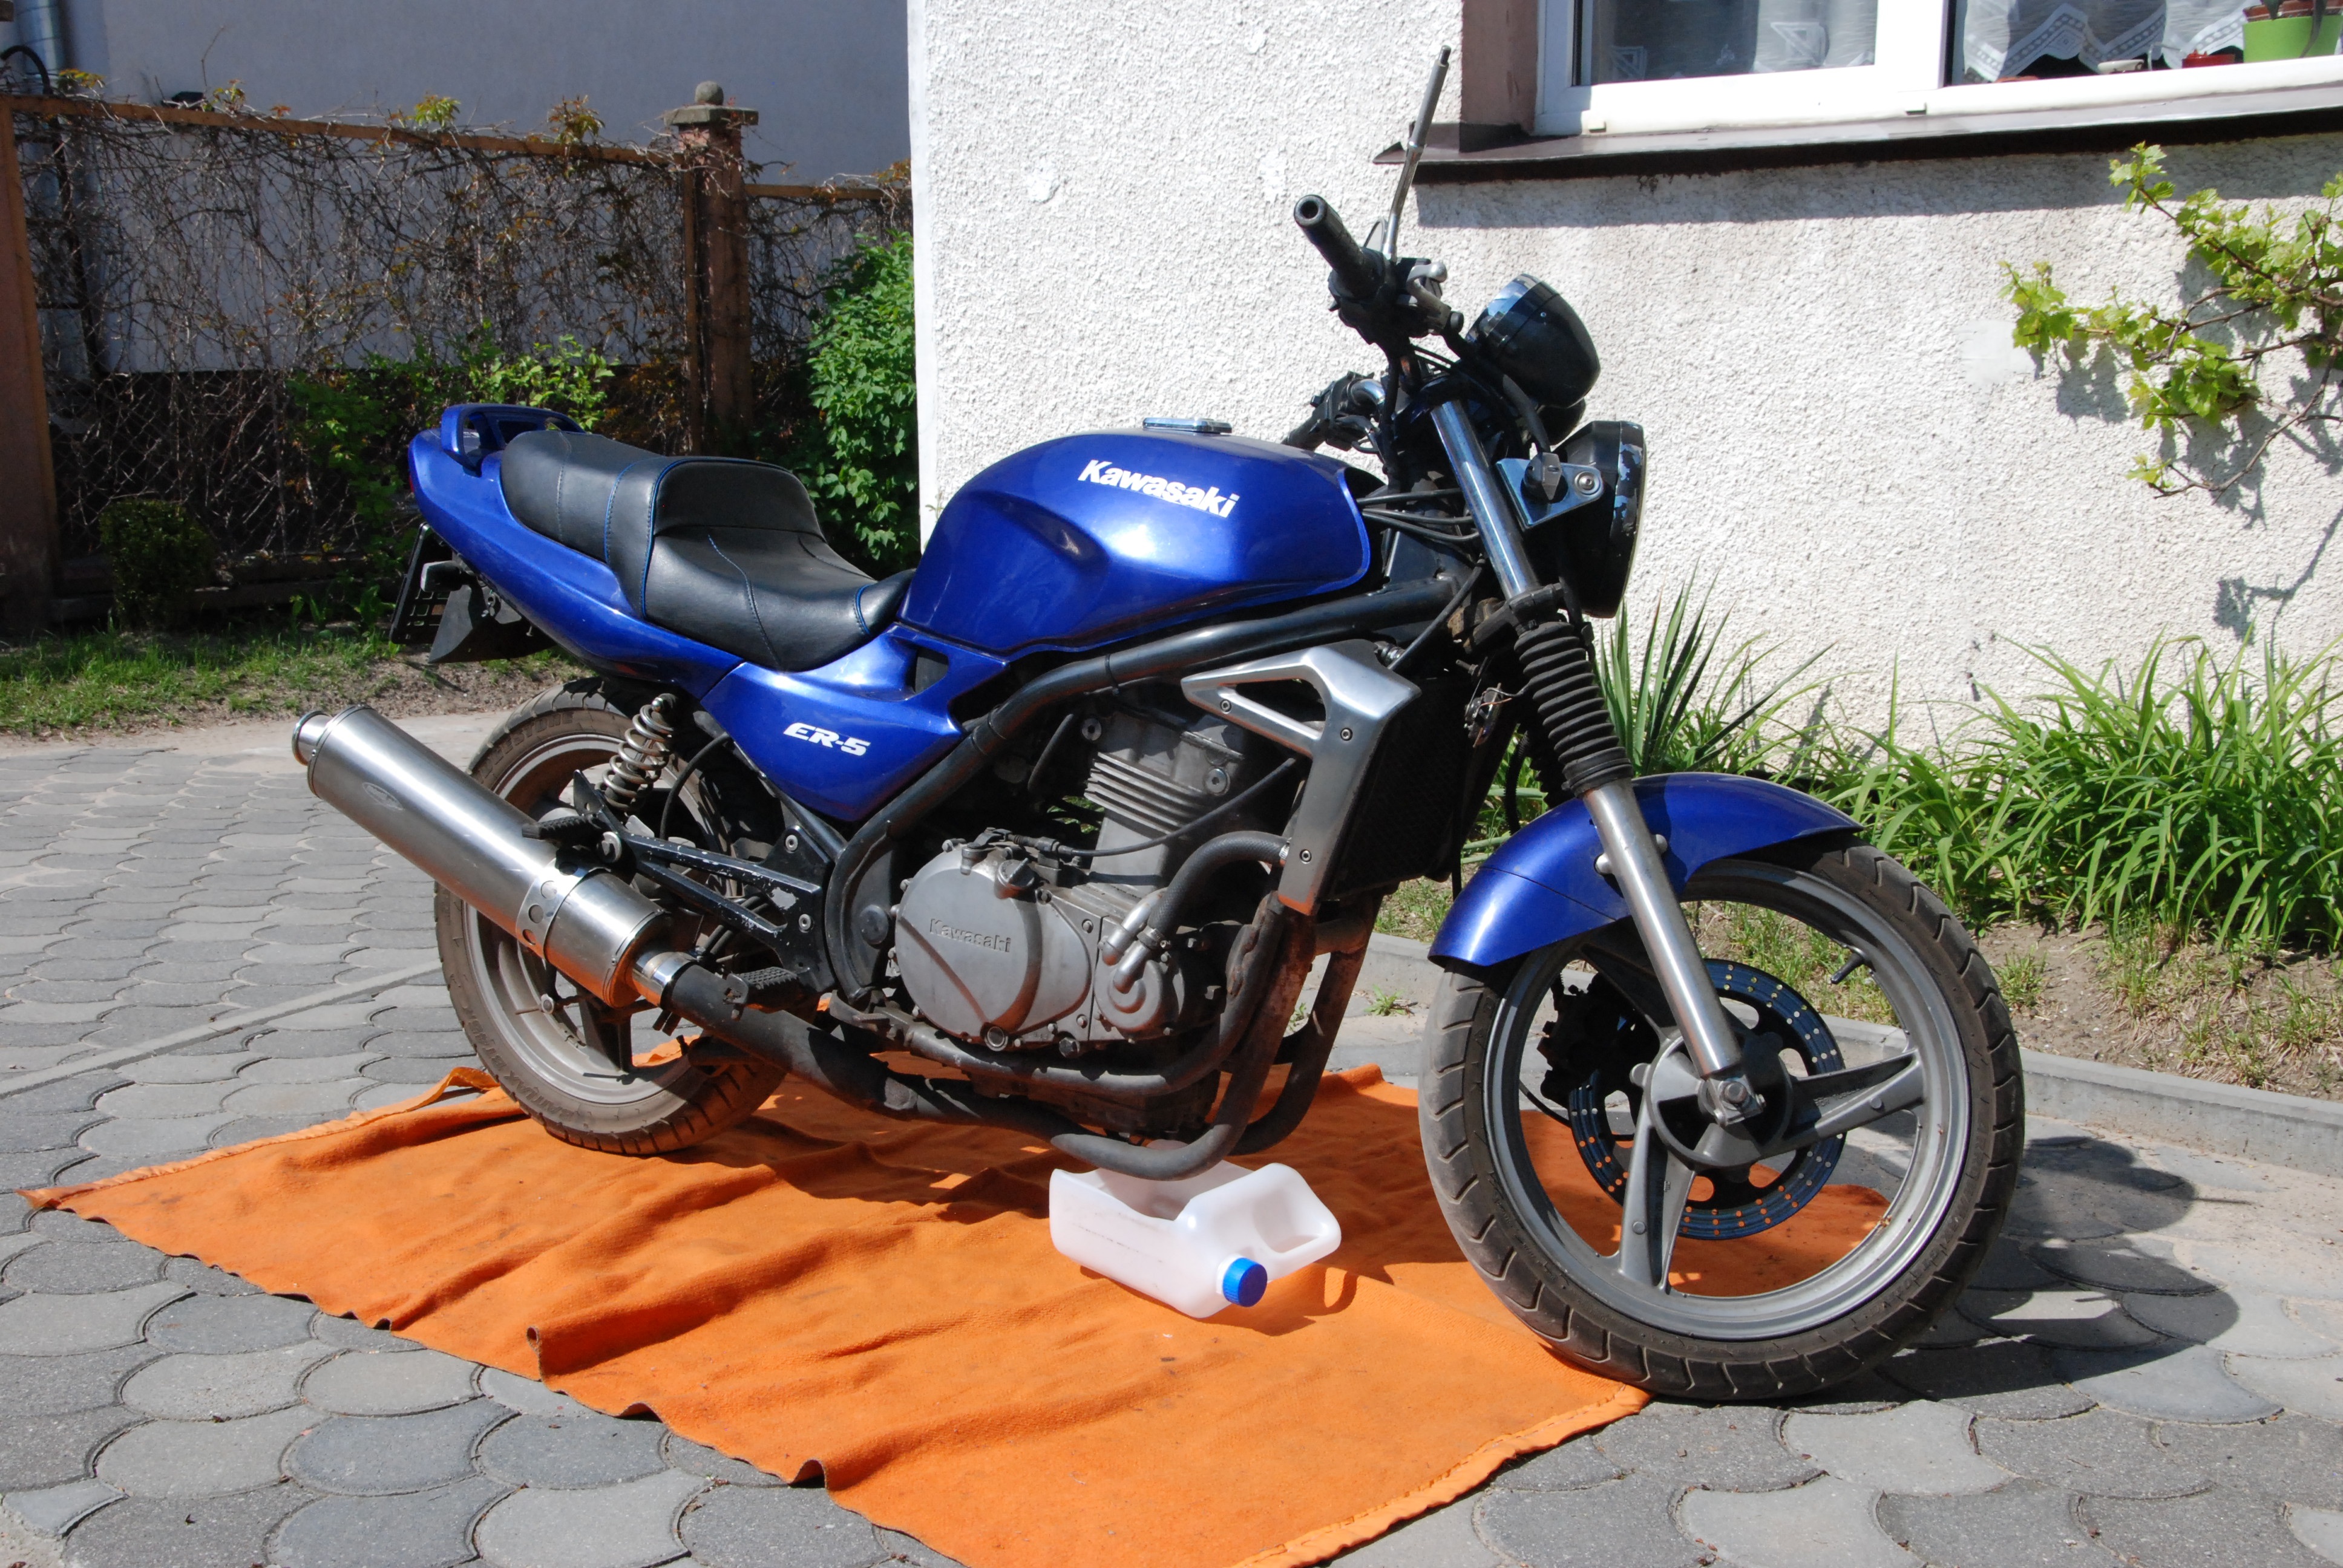
sport, car, wheel, vehicle, motorcycle, horse, speed, brake, automotive, engine, motor, way, suzuki, motorcycling, land vehicle, automobile make, automotive exterior